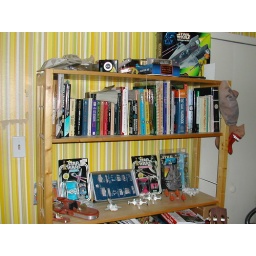
Eliot's office in the old house